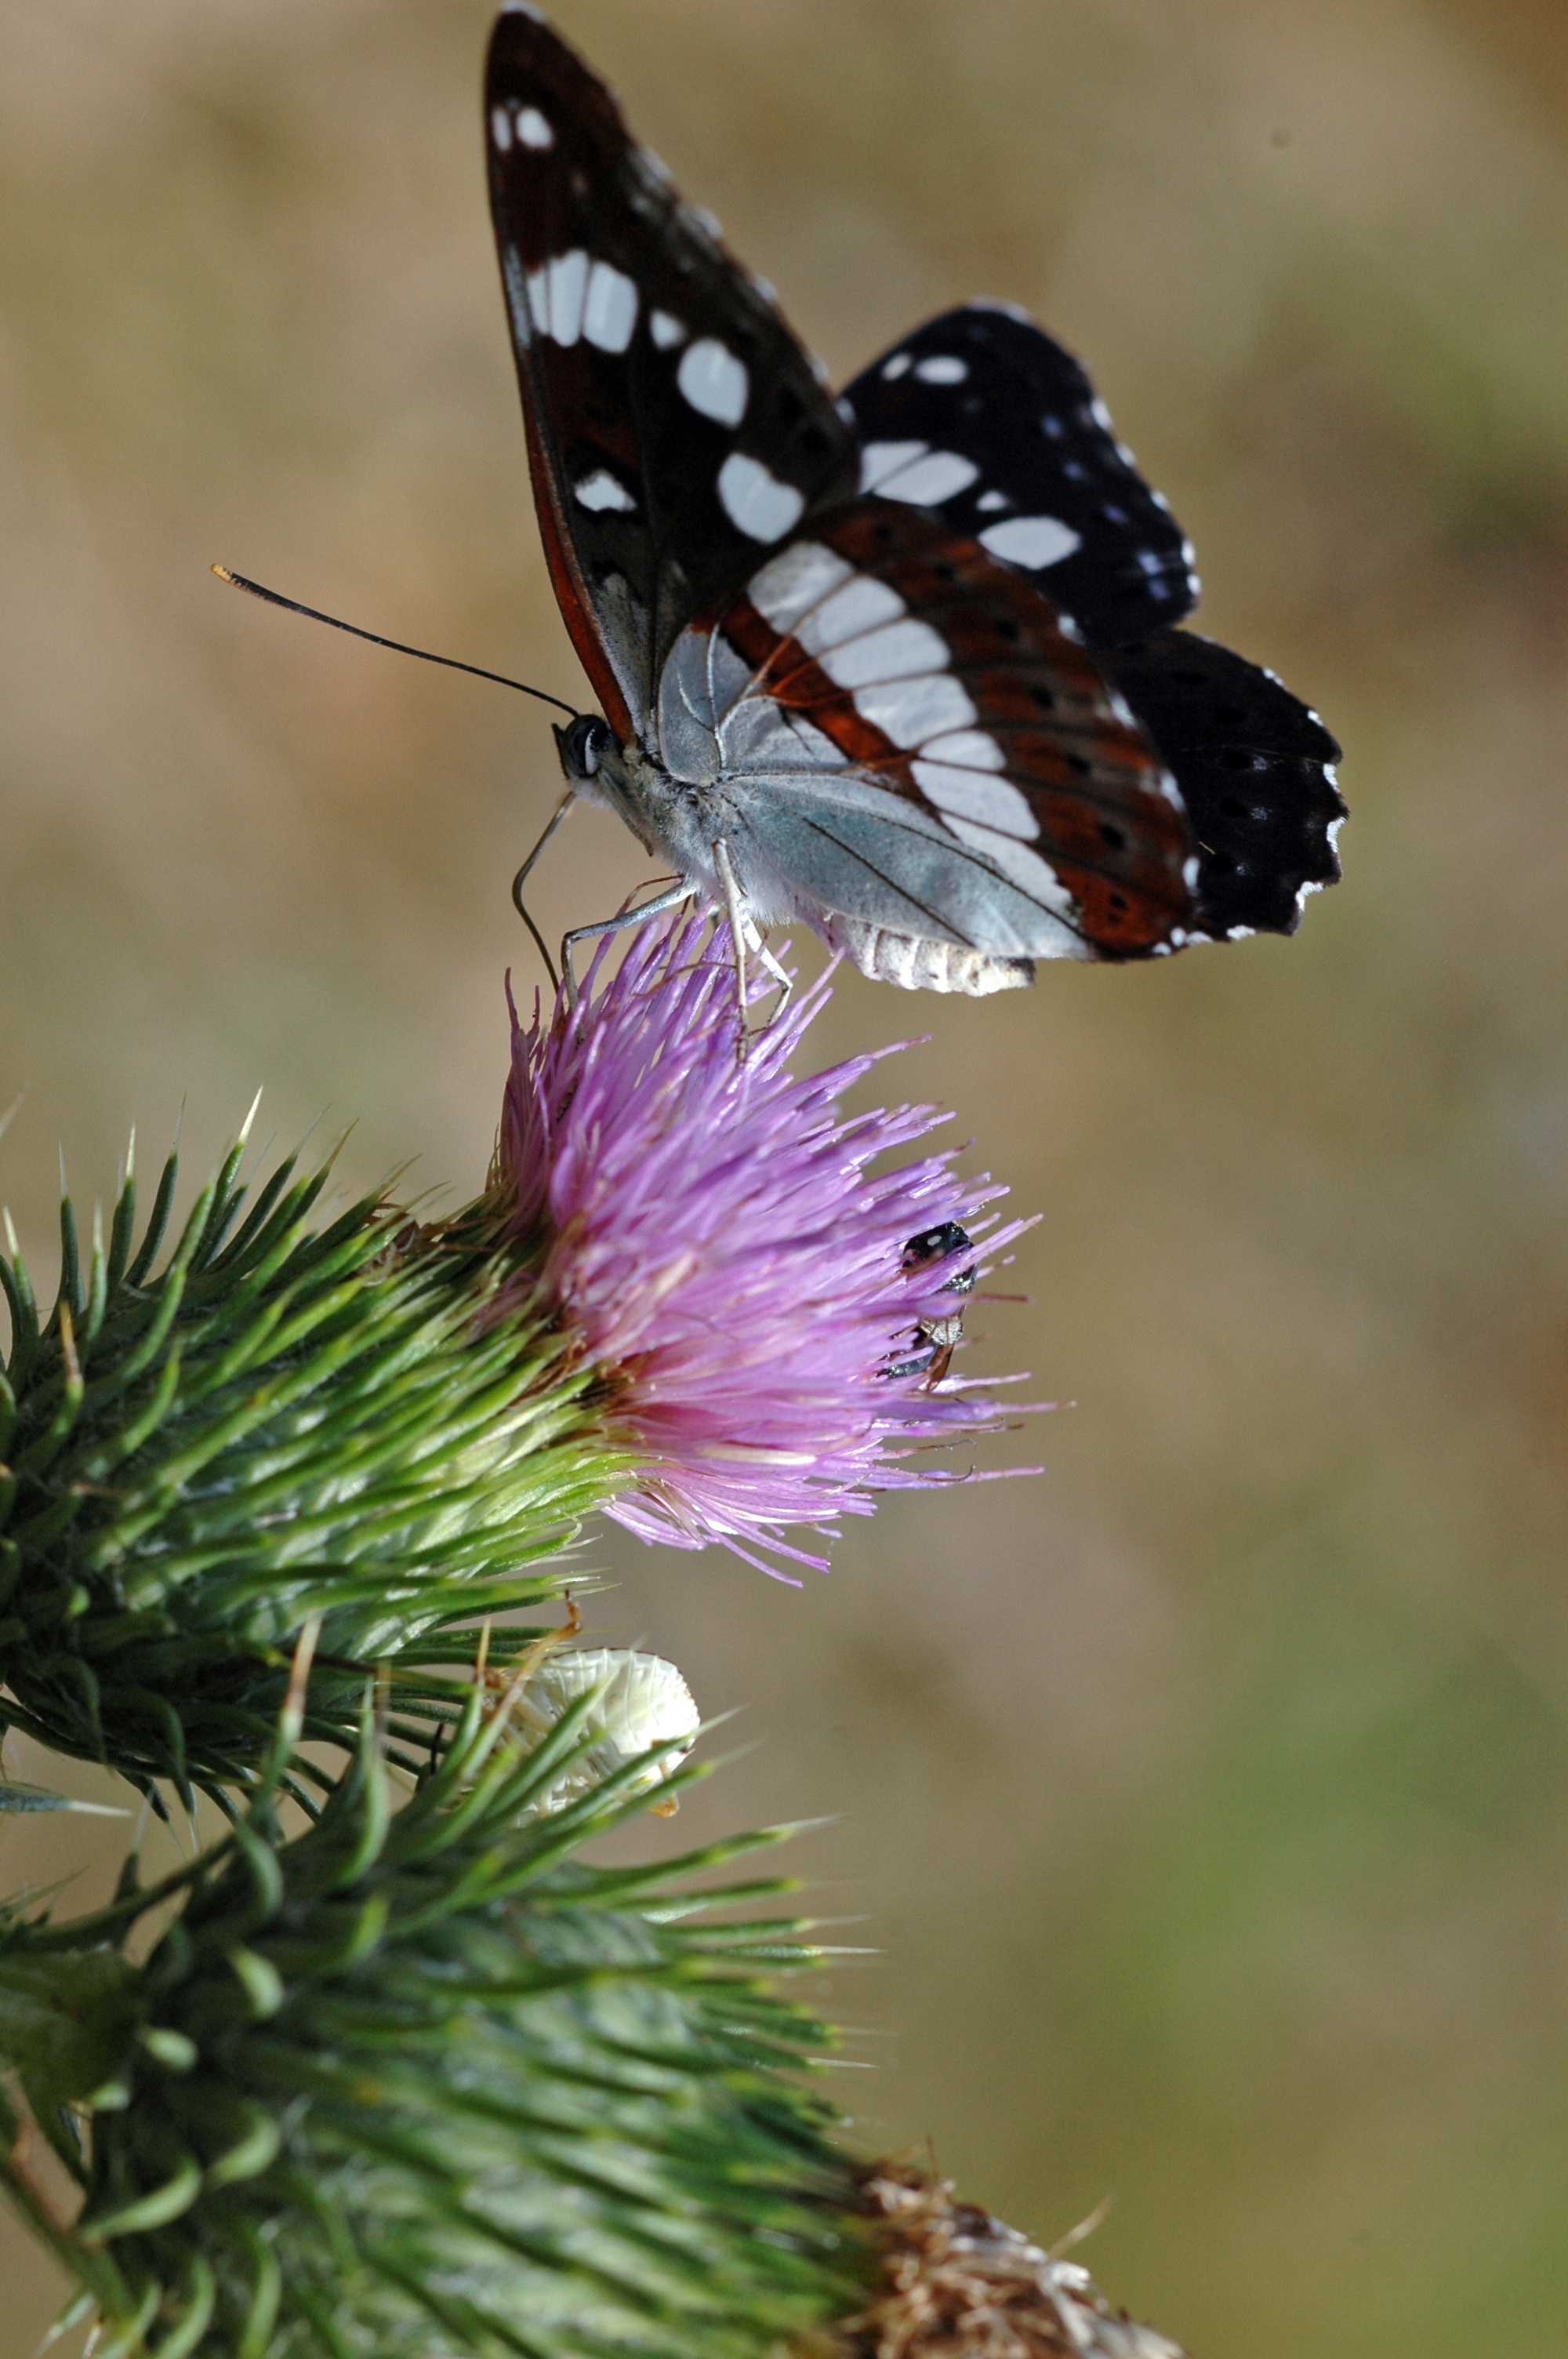
nature, plant, photography, flower, petal, animal, insect, botany, moth, butterfly, flora, fauna, invertebrate, close up, monarch butterfly, thistle, macro photography, arthropod, pollinator, moths and butterflies, lycaenid, butterfly short tail